Huw Dixon

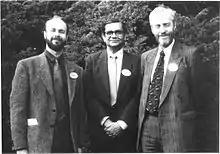
Huw Dixon 1992, Chair of Royal Economic Society Conference, with Jagdish Bhagwati (invited speaker) and Sir David Hendry (President of RES)

Dixon was a fellow of the CEPR from 1991 to 2001, a member of the Royal Economic Society council (1996–2001), and a fellow of the Ces-ifo institute since 2000. He has been on the editorial board of the "Review of Economic Studies" (1986–1993), the "Journal of Industrial Economics". He edited the Controversies section of the "Economic Journal" (1994–99) and has been the chair of the Royal Economic Society Conference 1992.